Simplon Railway

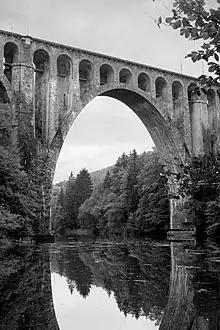
Le Day Viaduct

The line includes the section from the border station of Vallorbe to its northern connection to the RFF line from Dijon. After crossing the Le Day Viaduct, the line reaches the station of the village of Le Day. Immediately afterwards is the junction to the Vallorbe–Le Brassus railway line to Le Brassus. Between the stations of La Sarraz and Cossonay, the Jura Foot Railway from Olten connects with the line. The two routes run together to Bussigny, where there is connection to the line to Geneva at a wye junction. This allows trains running between the Jura Foot Railway and Geneva to avoid reversing at Lausanne. The line reaches Lausanne via Renens.